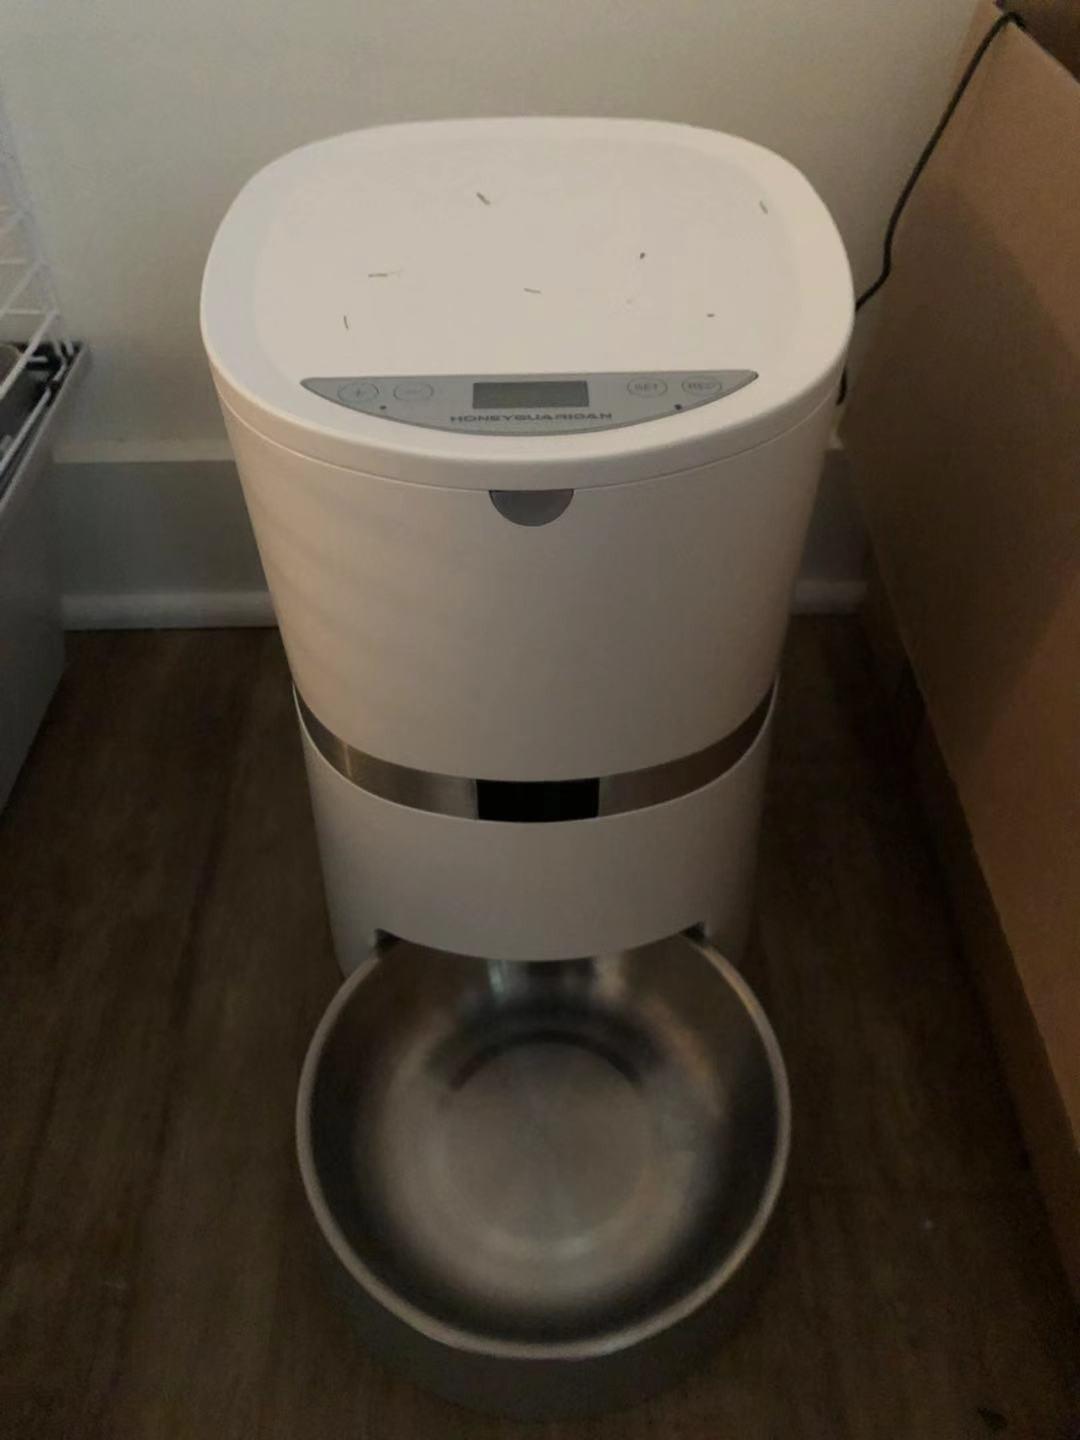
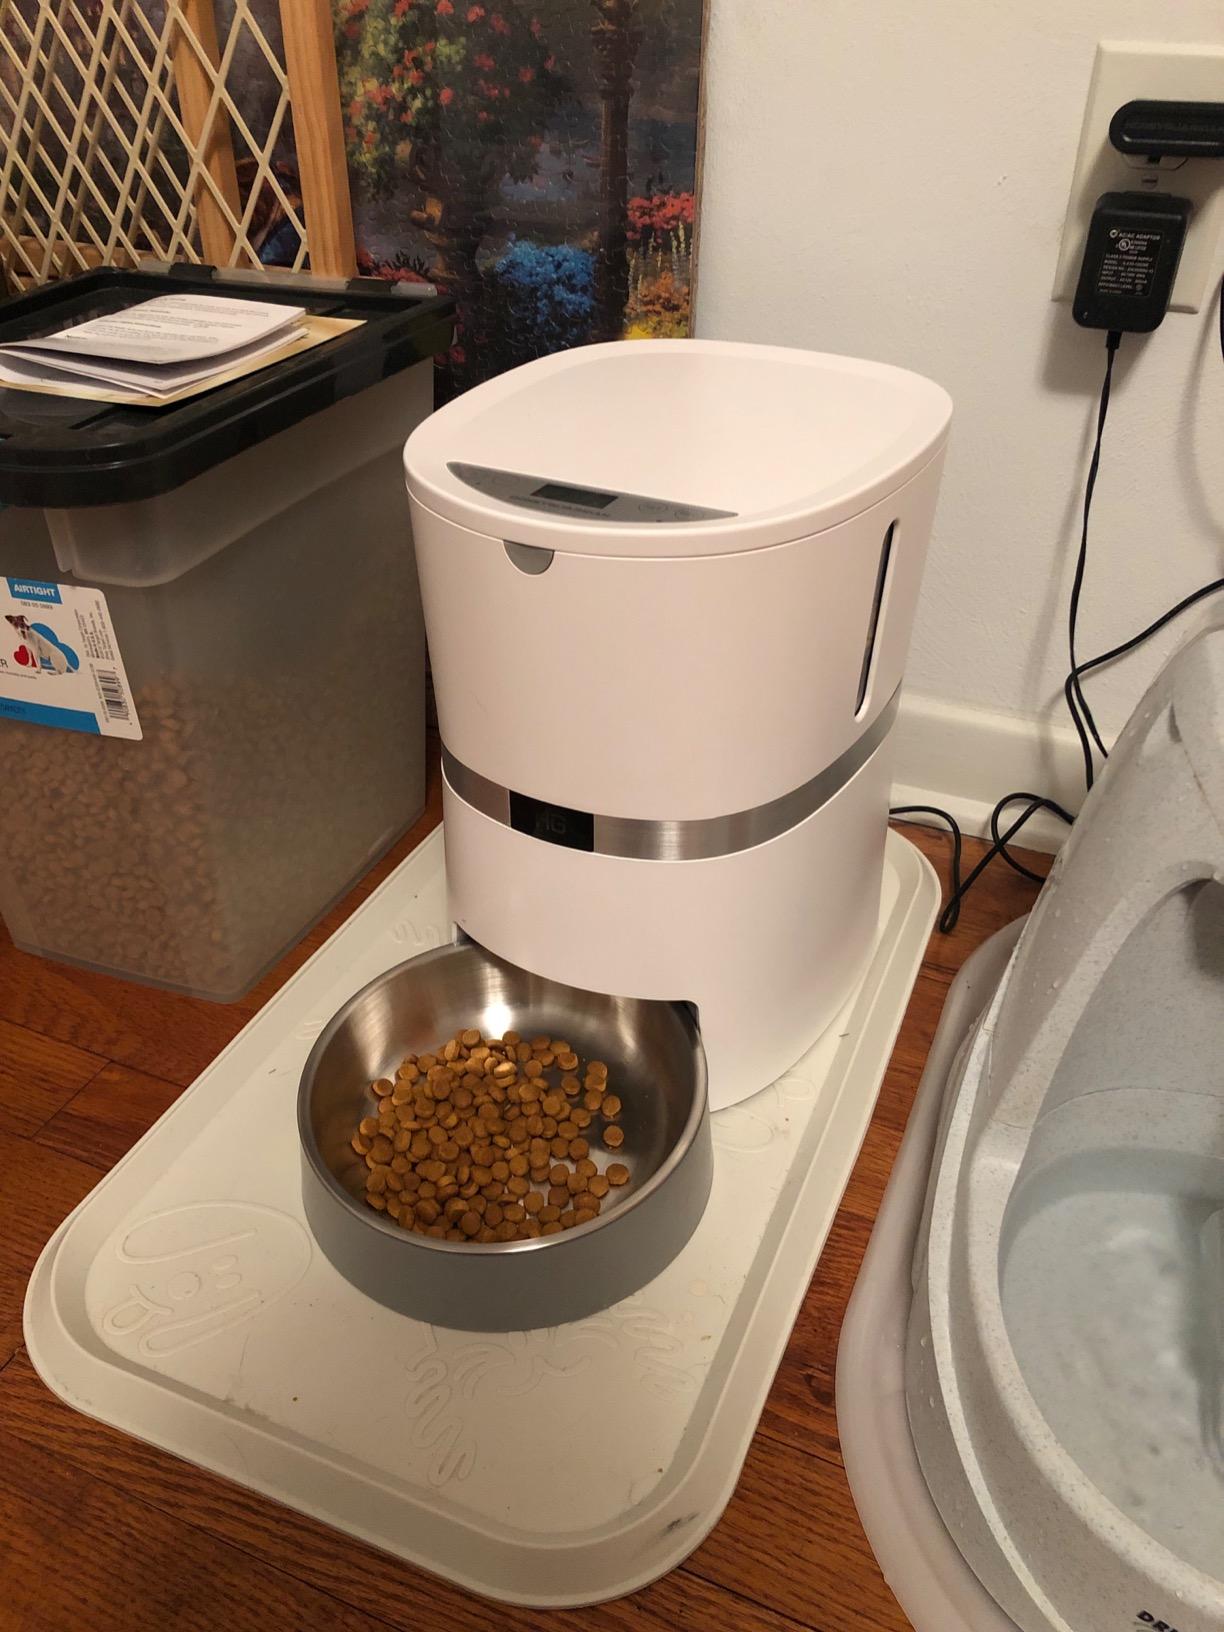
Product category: items_feeder
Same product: yes